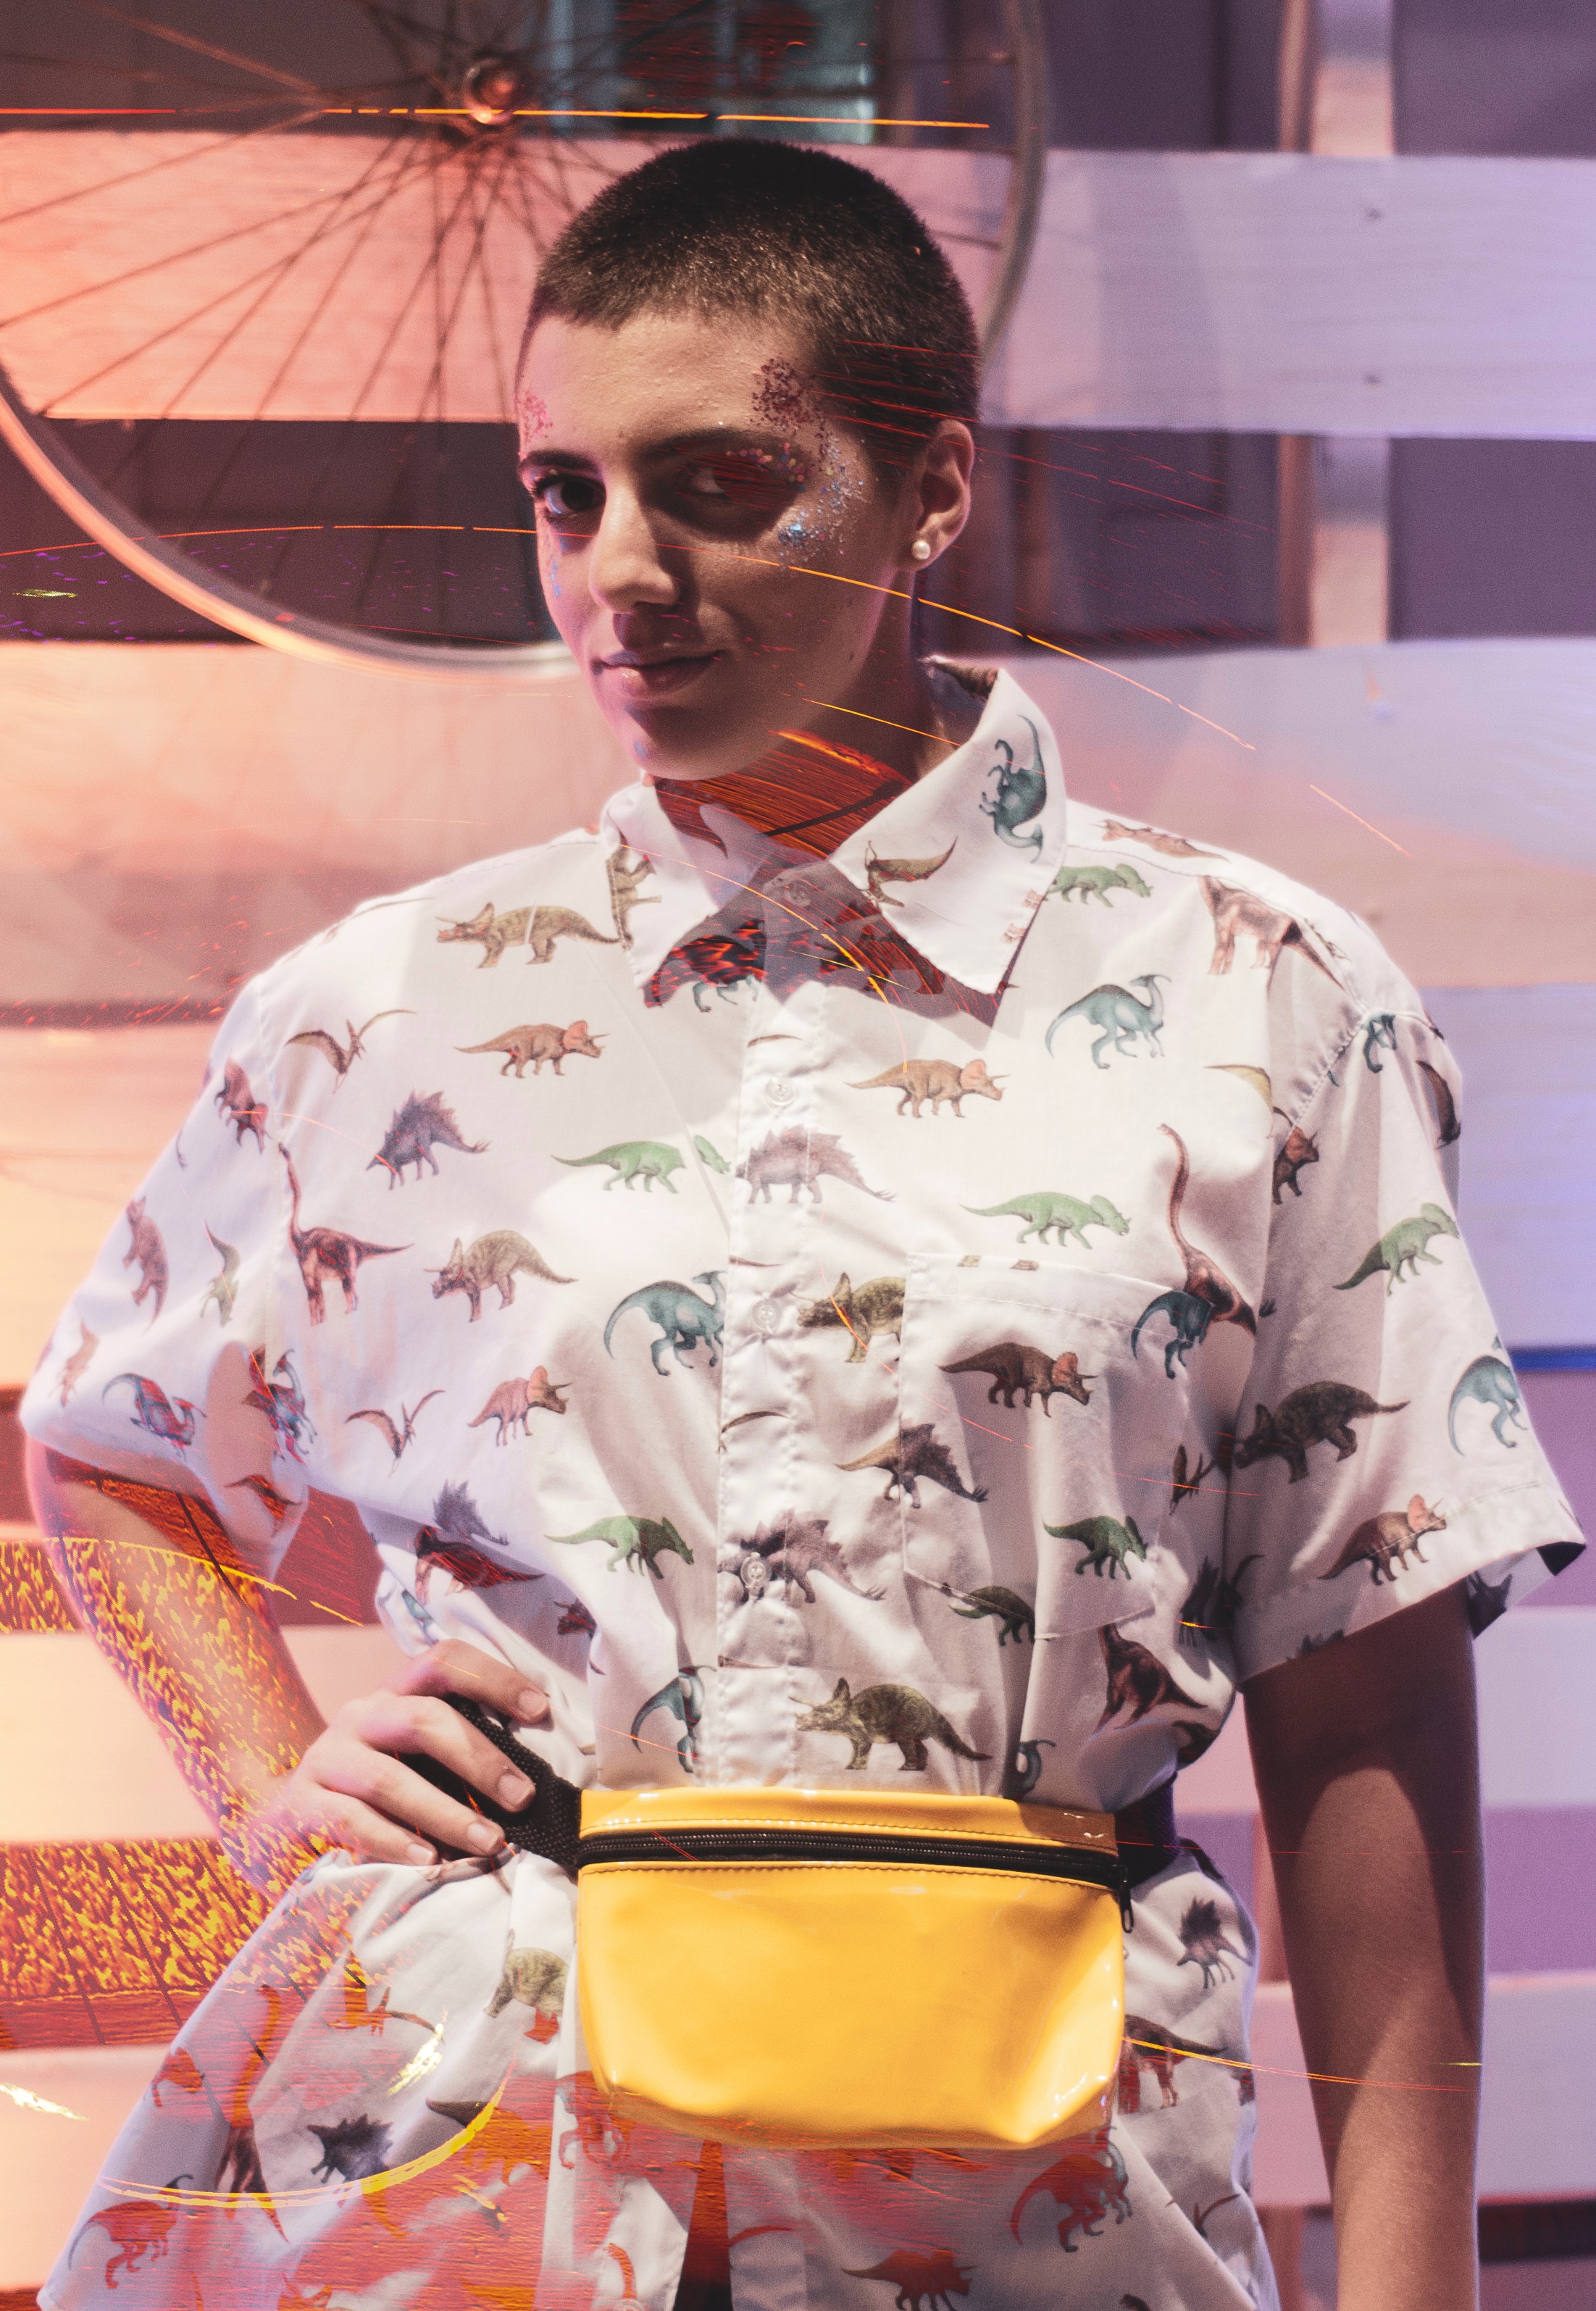
yellow, costume, kimono